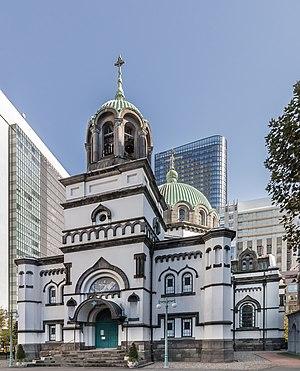
Chiyoda est un des 23 arrondissements spéciaux de Tokyo, créés le 15 mars 1947 pour réorganiser l'ancienne municipalité dissoute. L'arrondissement est parfois surnommée premier arrondissement de Tokyo par certains Japonais. L'arrondissement se situe dans l'hypercentre de Tokyo, autour du palais impérial, il renferme la plupart des hauts lieux de la politique japonaise : le Parlement, la résidence du Premier ministre, la cour suprême, ainsi que de nombreux ministères et bâtiments administratifs. Le sanctuaire de Yasukuni destiné à rendre hommage à quiconque « ayant donné sa vie au nom de l'empereur du Japon » se trouve également sur son territoire. Par ailleurs, il comprend de nombreux sièges sociaux et de banques. Il y a également du côté ouest du palais des quartiers résidentiels de prestige, notamment Bancho, Kudanminami, Kudankita ou bien Kojimachi. De nombreux hôtels de luxe sont sur l'arrondissement : l'Hôtel impérial, The Peninsula Tokyo, Hoshinoya Tokyo, Shangri-la Tokyo, Tokyo Station Hotel, Palace Hotel, Four Seasons Hotel Tokyo.